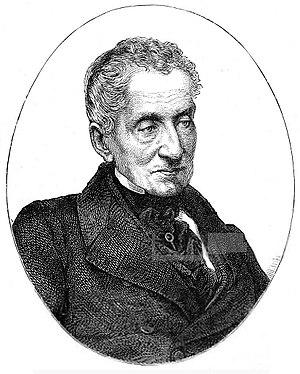
Klemens Wenzel, comte, puis second prince de Metternich-Winneburg-Beilstein, né le 15 mai 1773 à Coblence et mort le 11 juin 1859 à Vienne, est un diplomate et un homme d'État autrichien.